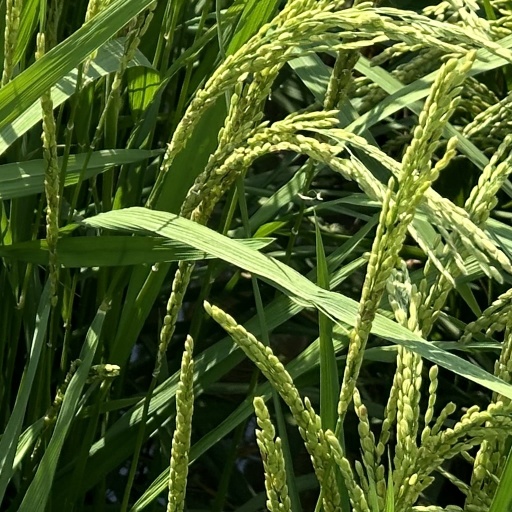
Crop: rice